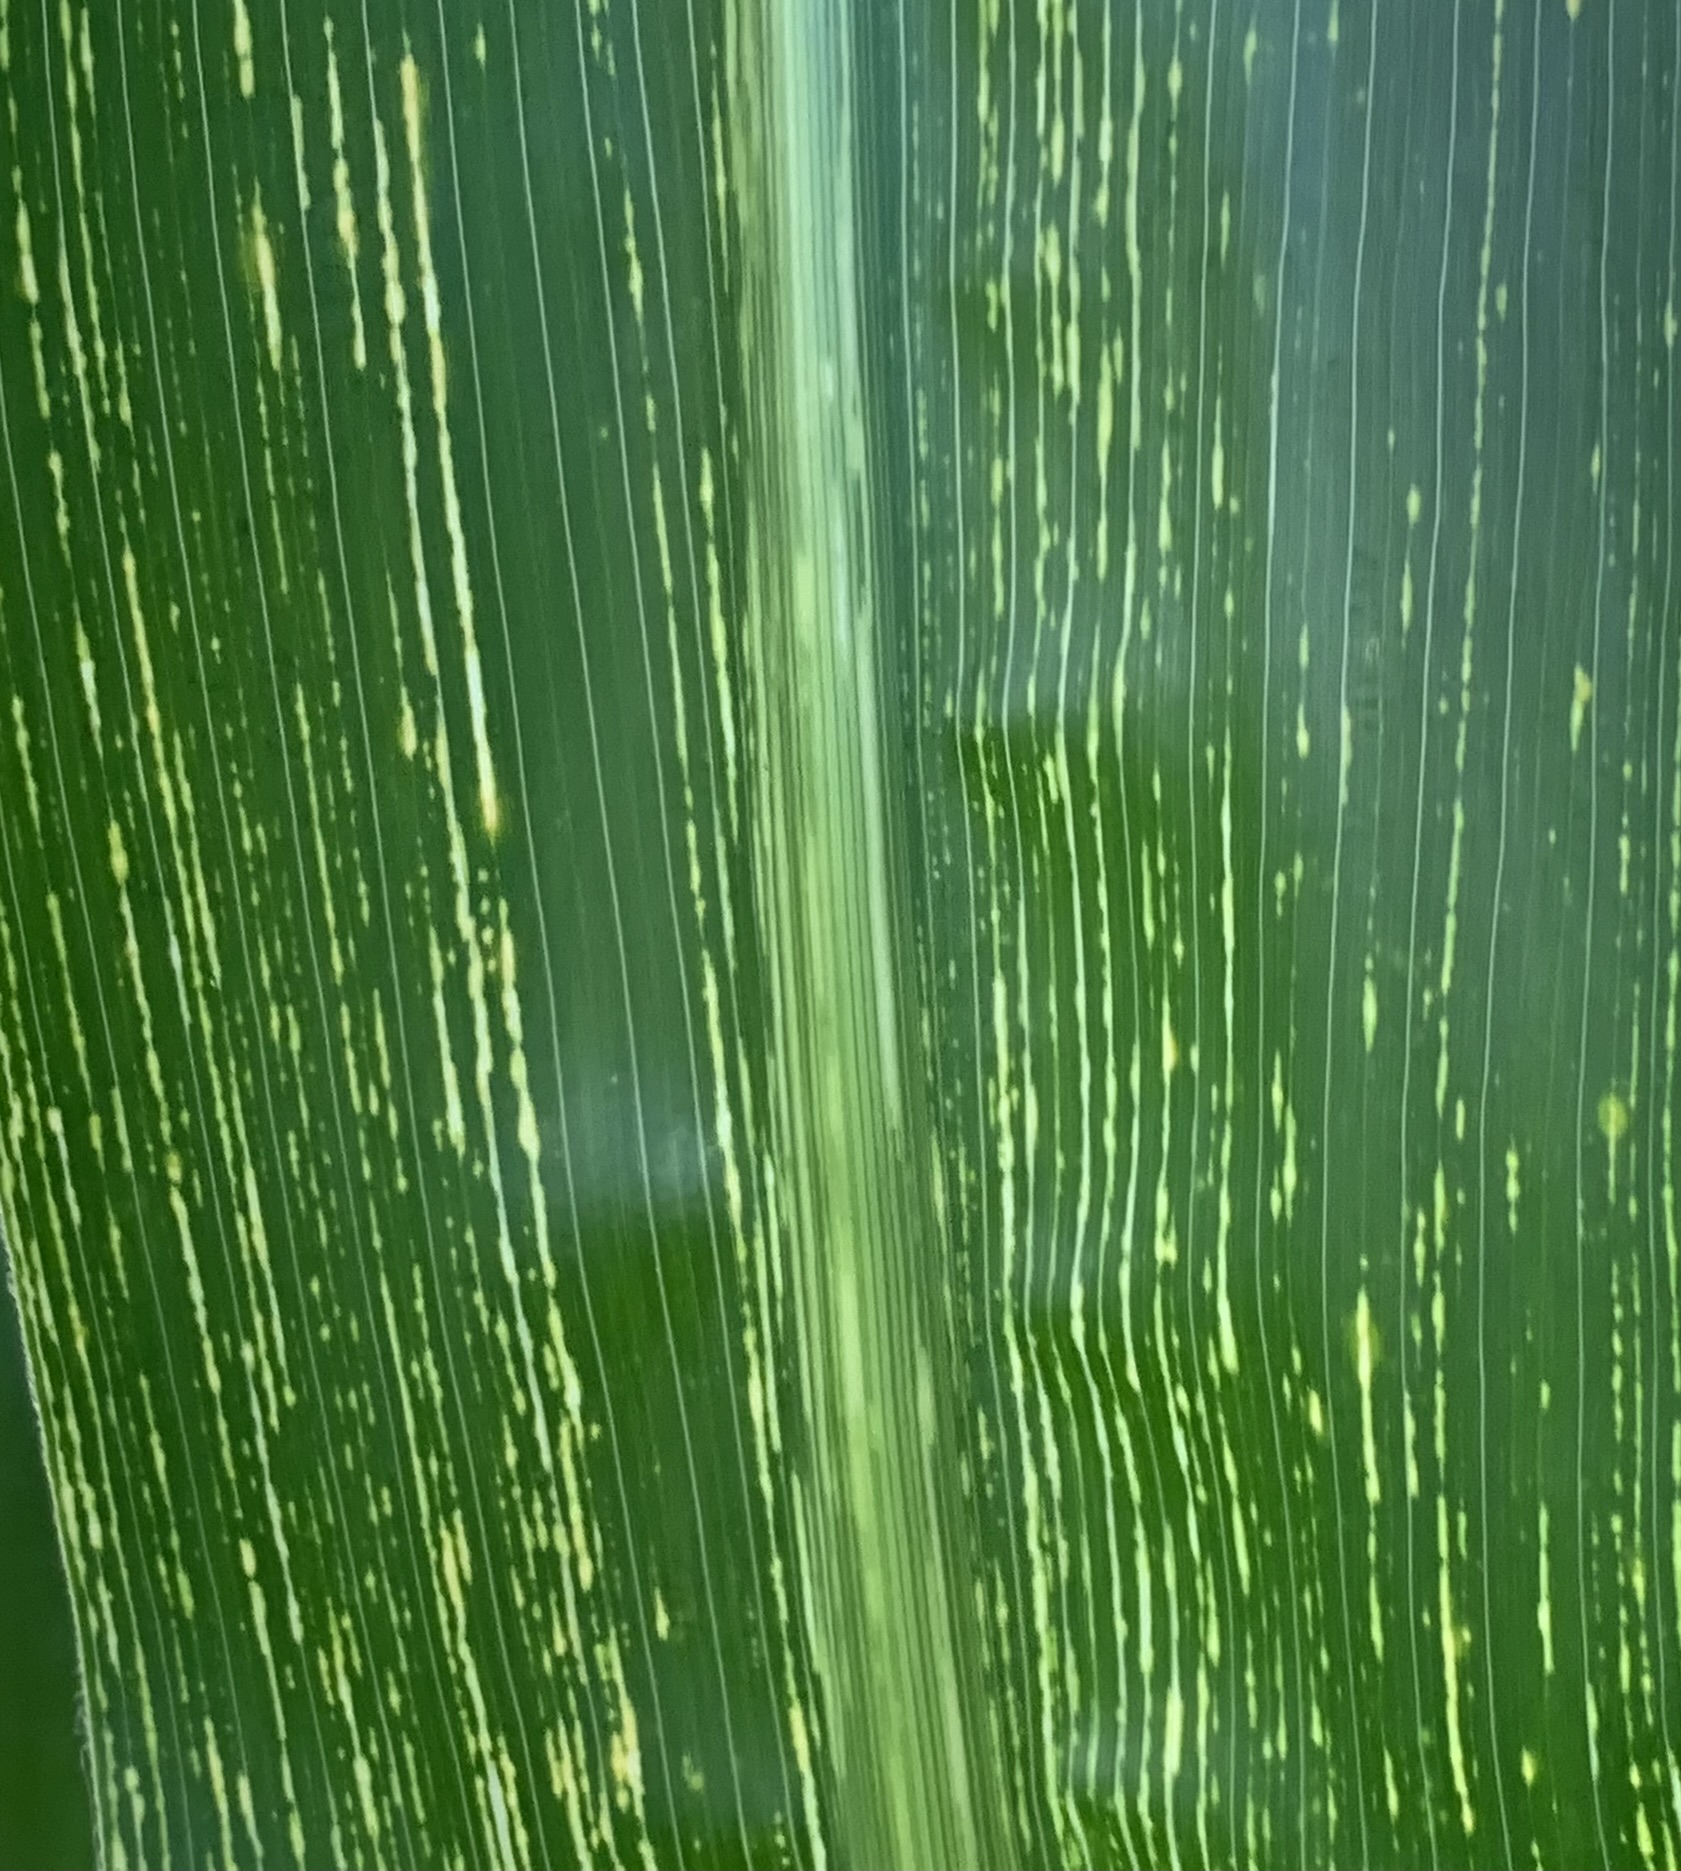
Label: MSV